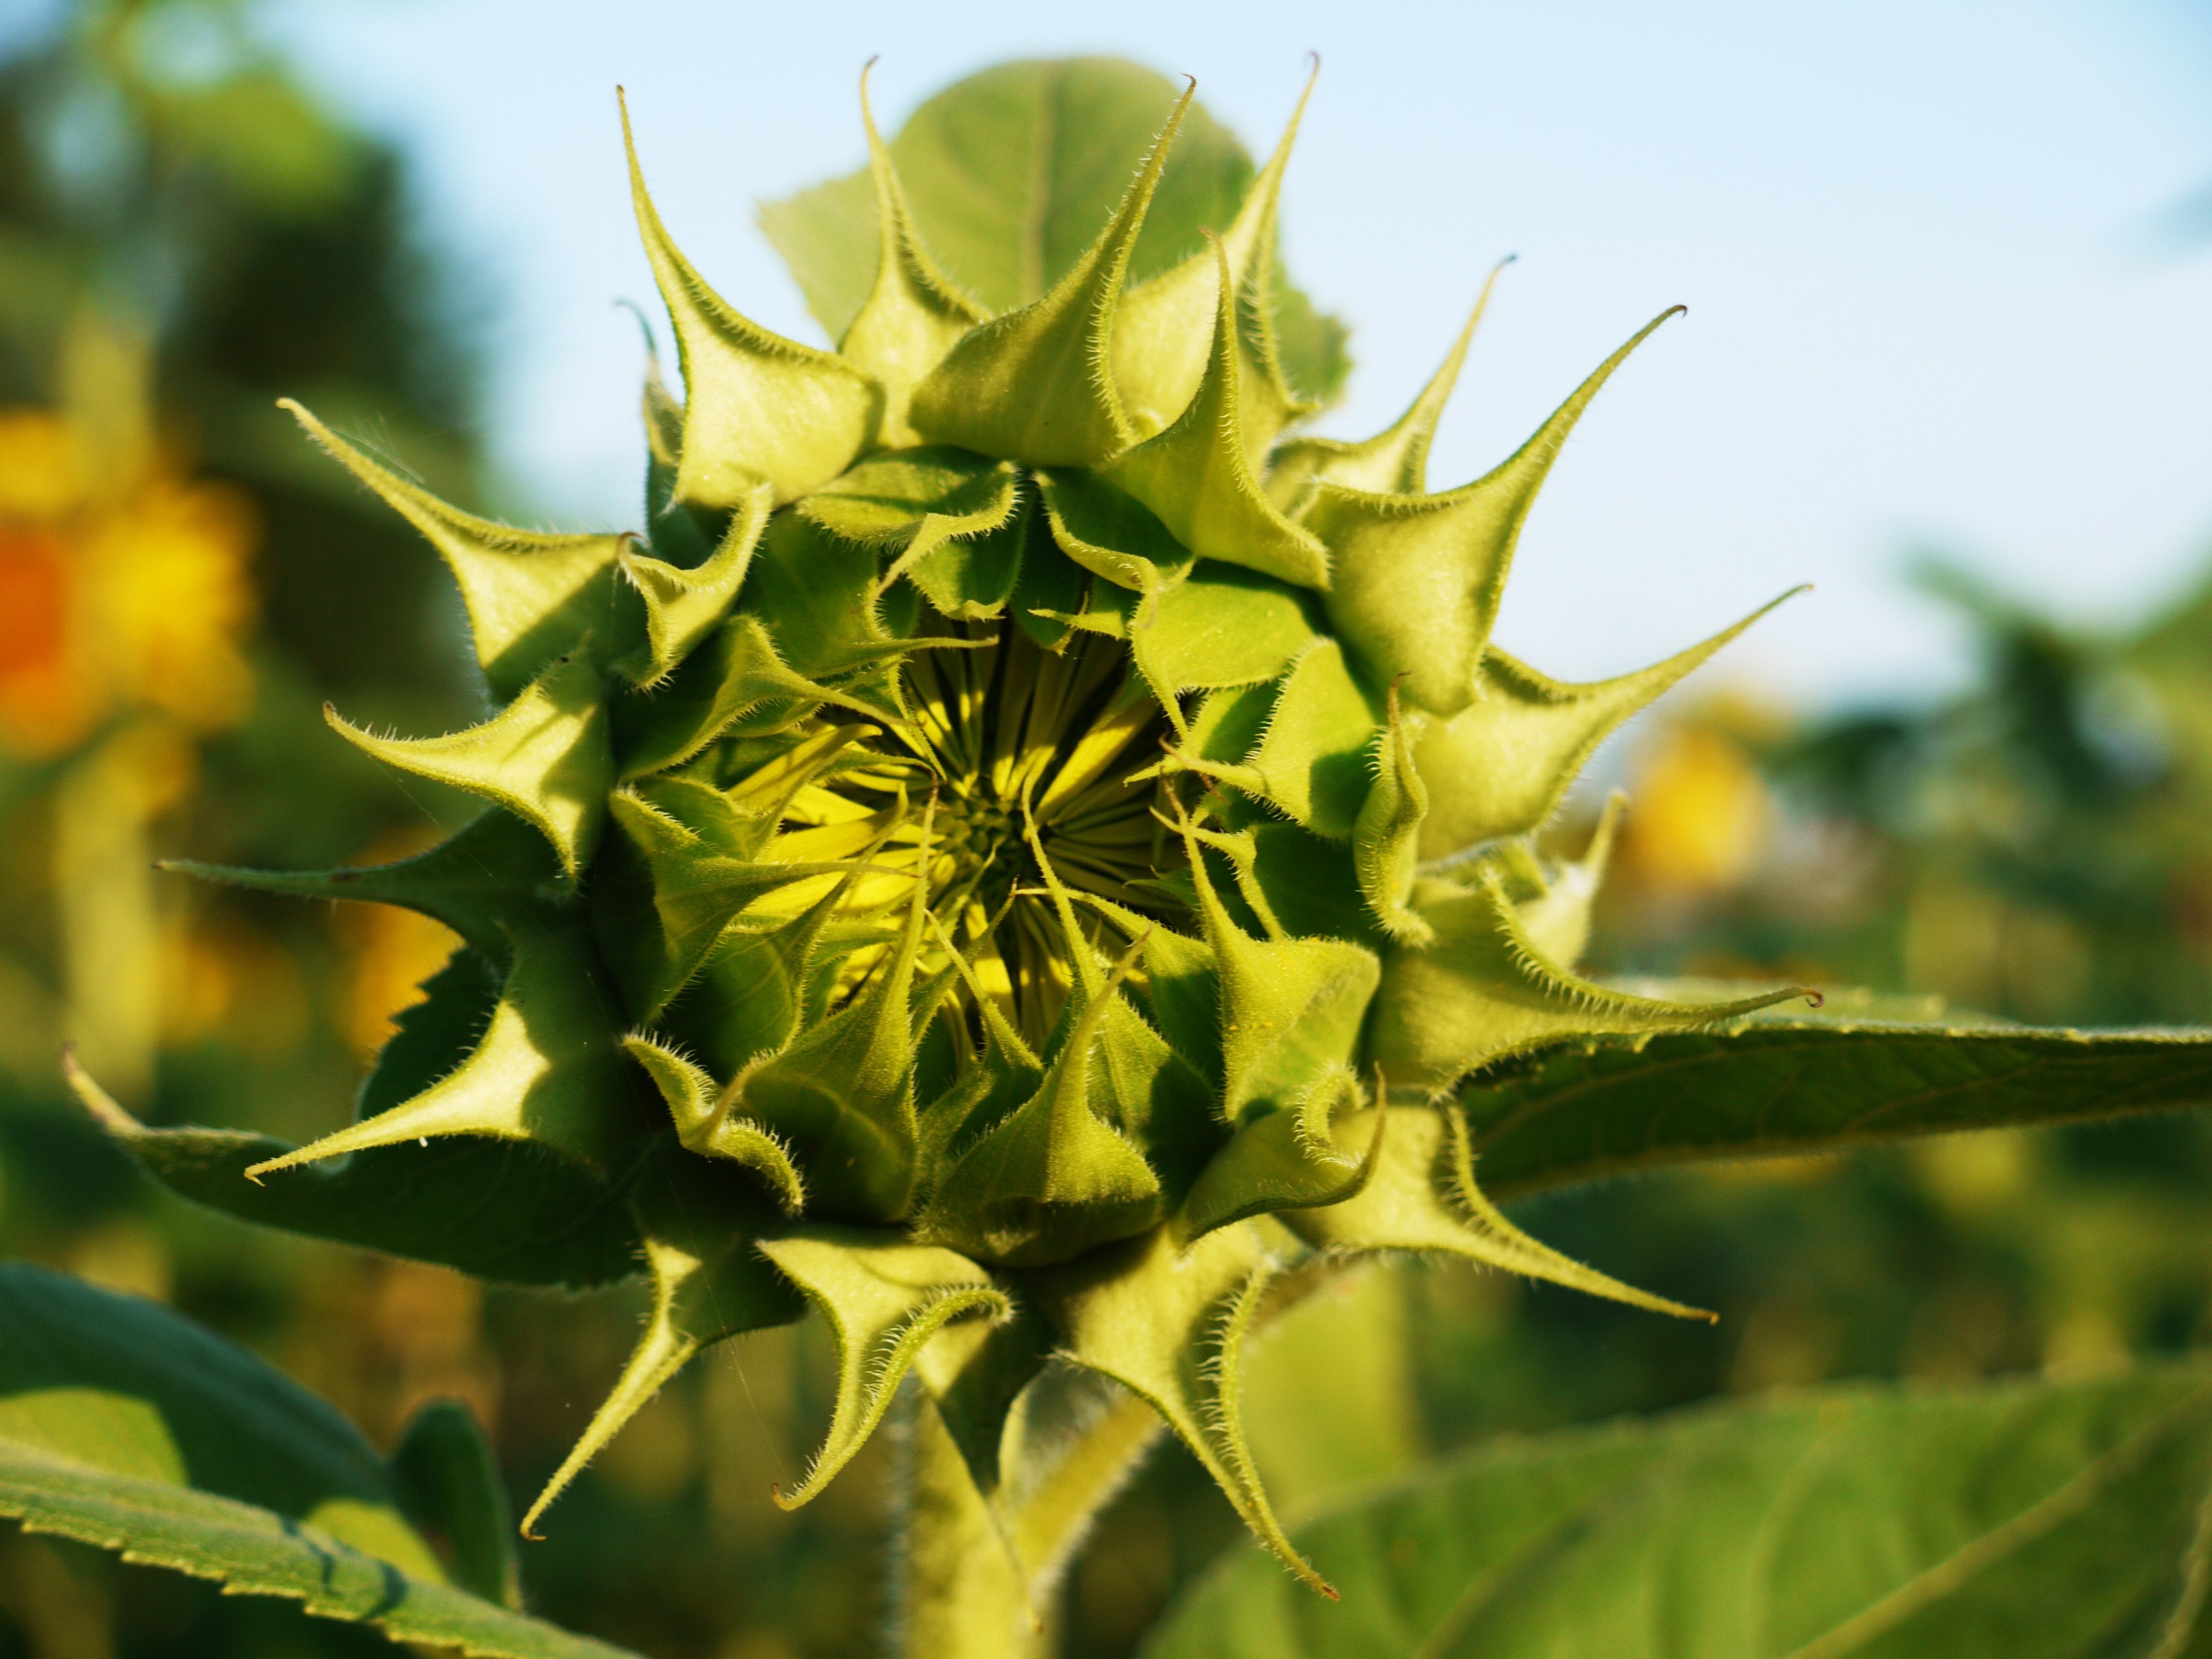
nature, blossom, plant, field, meadow, leaf, flower, bloom, summer, rural, young, food, green, produce, vegetable, botany, yellow, agriculture, garden, flora, sunflower, wildflower, from above, sunny, thistle, sun flower, hell, bud, of course, friendly, awakening, macro photography, from the front, in the free, flowering plant, daisy family, helianthus annuus, flower fullness, frontal, grows, flowering time, plant stem, land plant, thorns spines and prickles